Omega Seamaster Omegamatic

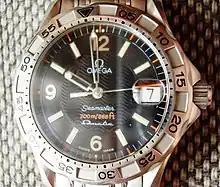
The Omega Seamaster 200 Omegamatic with black dial

The Omega Seamaster 200 Omegamatic is a midsize automatic quartz watch that Omega produced from 1997 until 2000. It has stainless steel case and bracelet (Bond style with gold Omega symbol clasp), screw-in crown and caseback, engraved with the Omega Hippocamp logo, 200 meters water resistant, unidirectional bezel, silver or black dial with orange accents, sapphire crystal (anti-reflective) with magnifying (cyclops) date window, case diameter 36mm, 2.4V capacitor (Renata GC920), rotor charging micro generator, quartz controlled stepper motor and quickset date function.